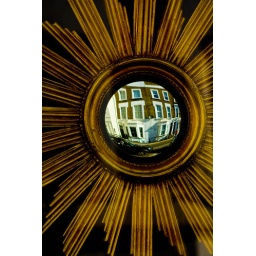
A mirror in a shop window as we were waiting for the traffic lights to change